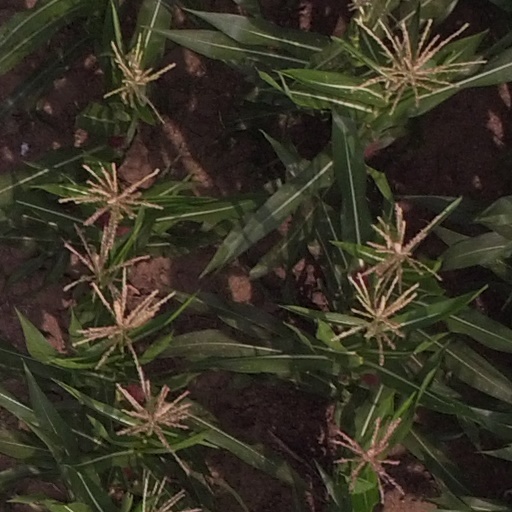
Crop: maize; corn